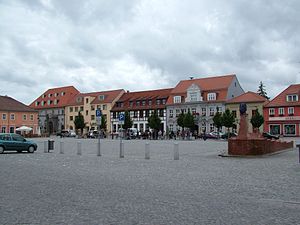
Beeskow / Bydele og bebyggelser
Torvet i Beeskow
Beeskow er en by i den tyske delstat Brandenburg og administrationsby i landkreis Oder-Spree. Beeskow ligger i den østlige del af Brandenburg ved floden Spree, 30 km sydvest for Frankfurt an der Oder, og cirka 80 km sydøst for Berlin. Rundt om byen ligger store skov- og engarealer med mange større og mindre søer.